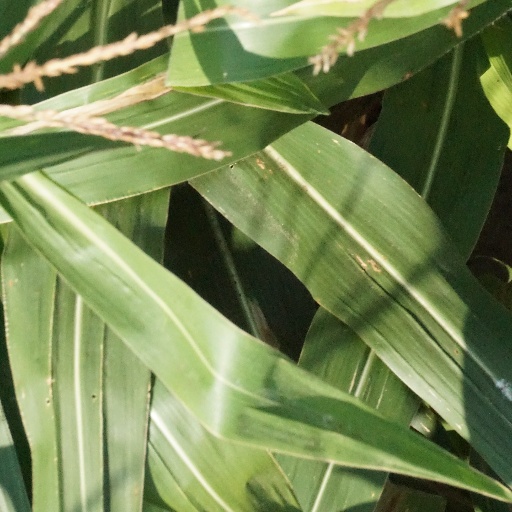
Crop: maize; corn